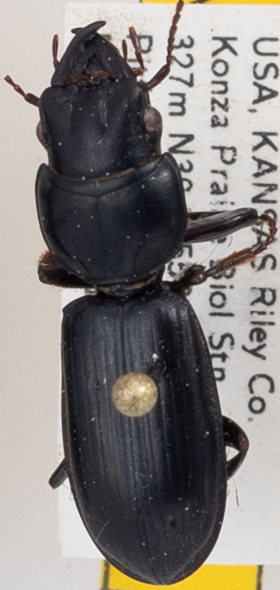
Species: Scarites subterraneus
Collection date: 2018-07-05
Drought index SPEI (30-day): -2.09
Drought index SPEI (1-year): -2.01
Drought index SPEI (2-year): -0.946